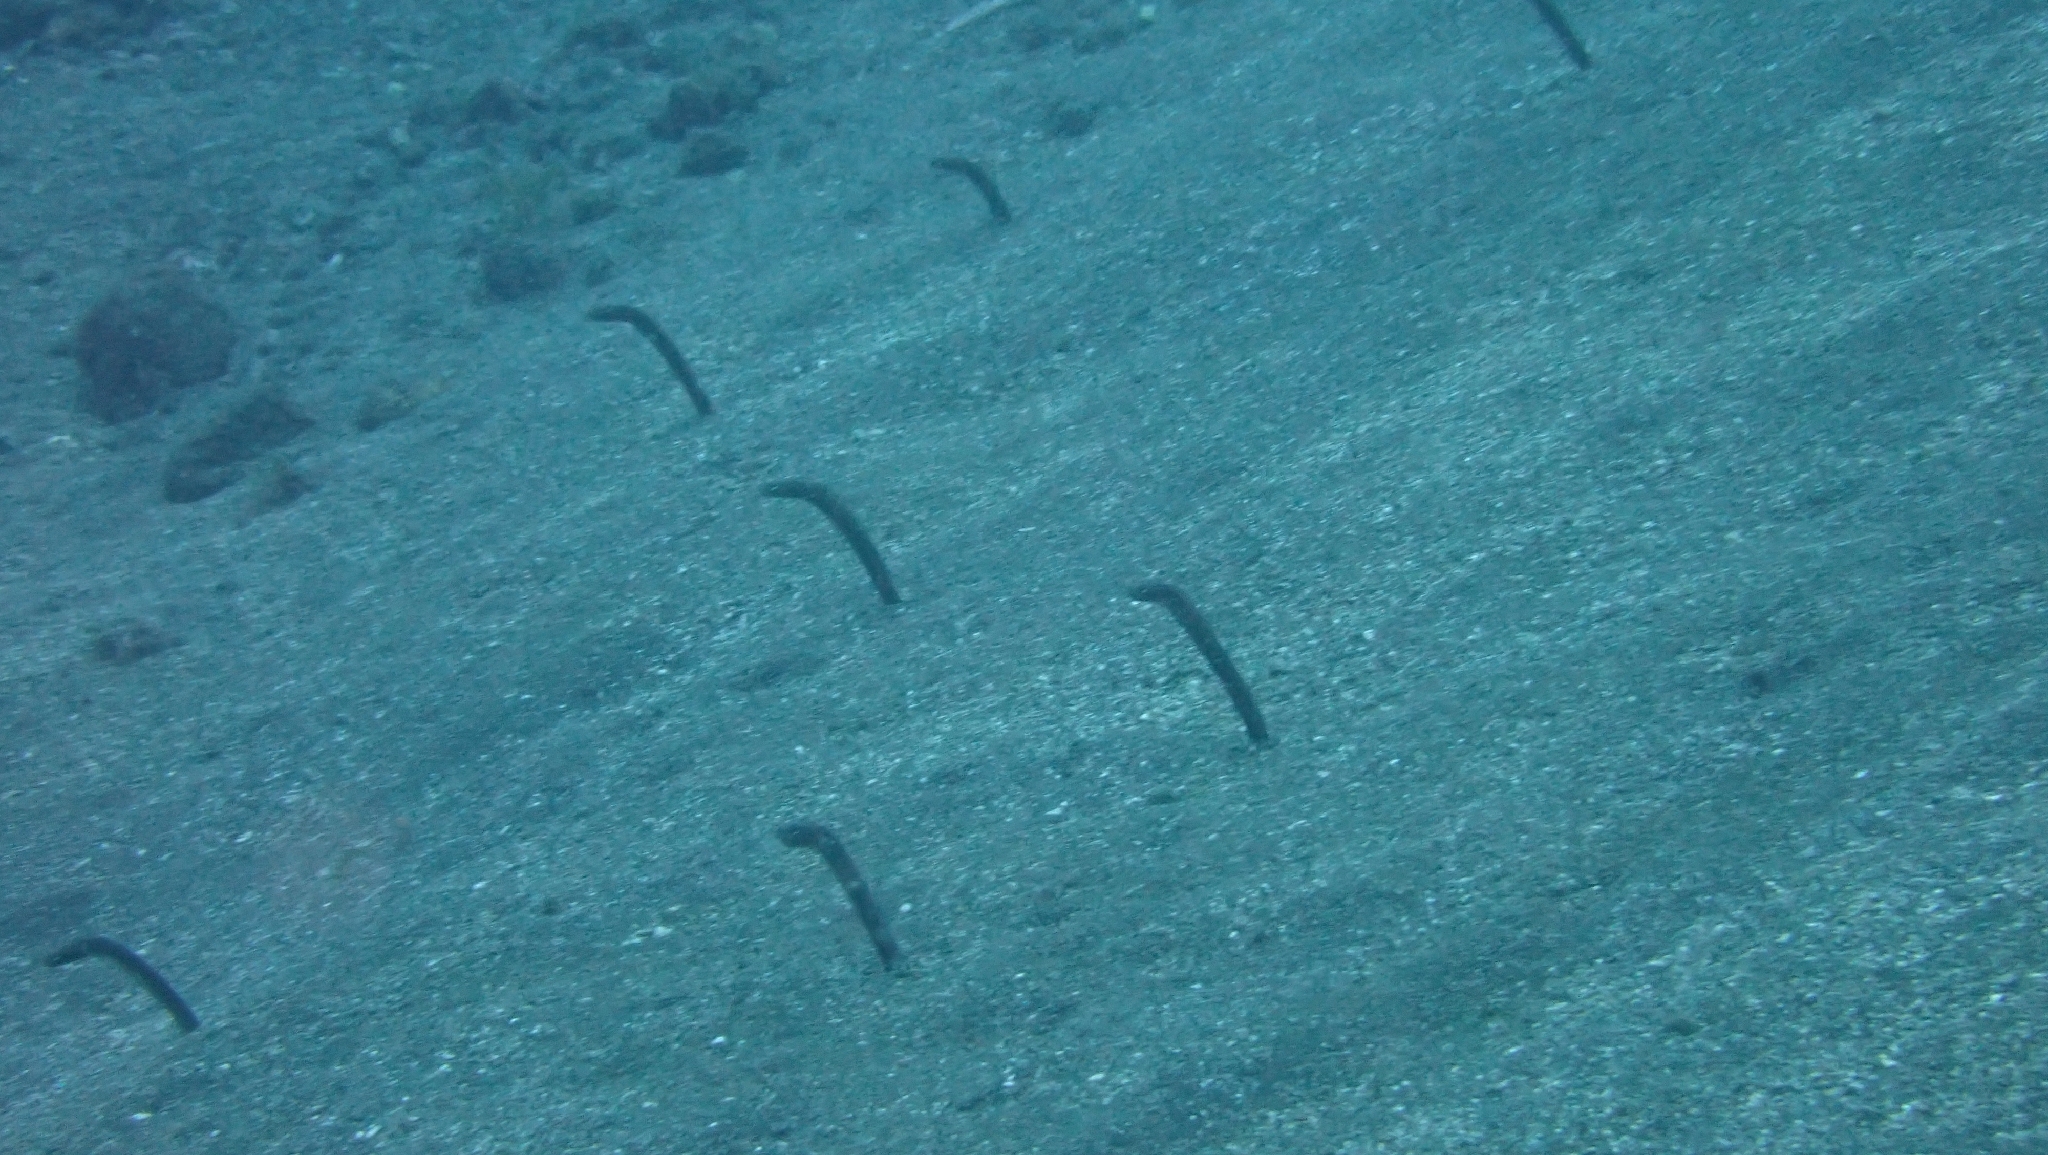
fish (species not among the labelled classes)